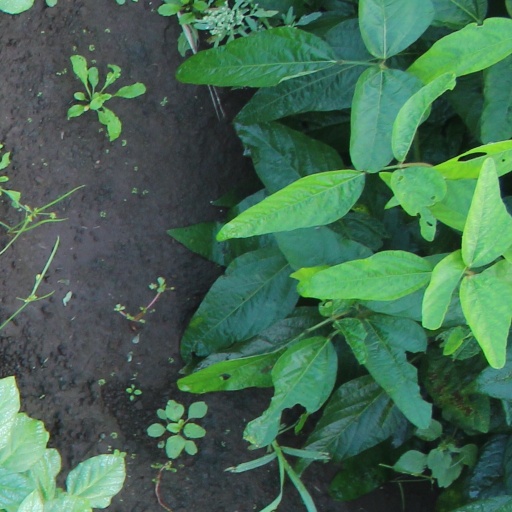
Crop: soybean